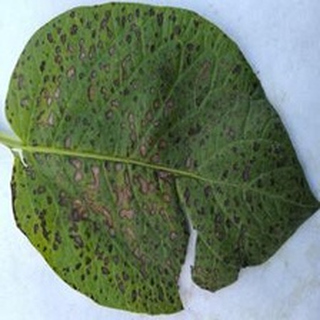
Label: potato_early_blight